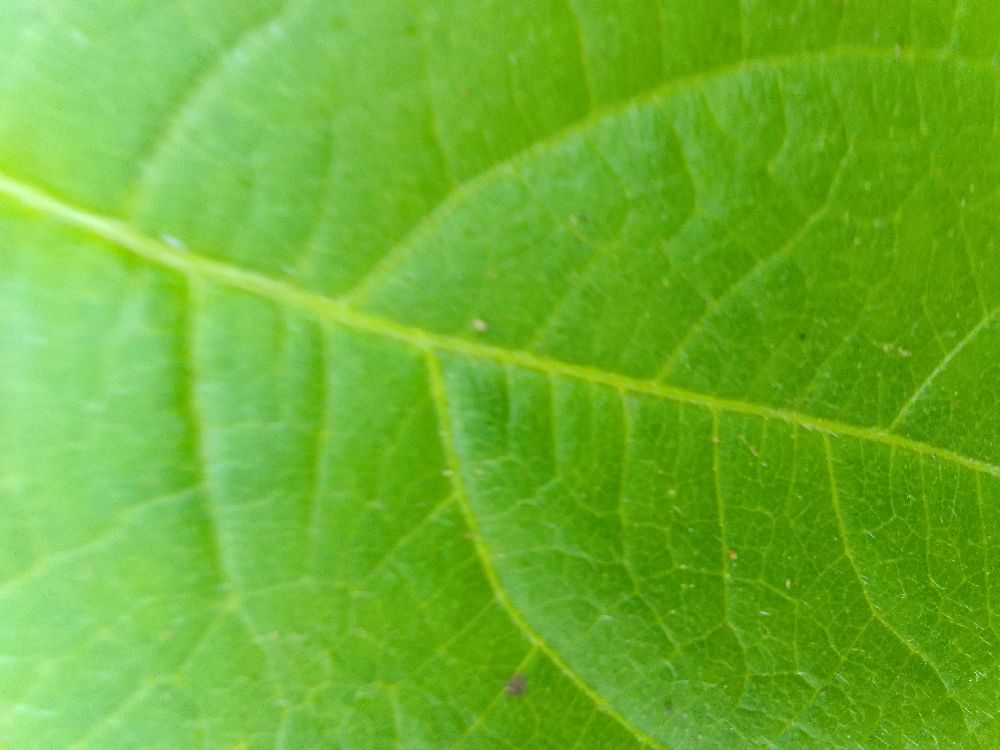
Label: healthy